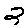
Label: 2